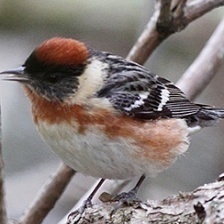
Species: BAY-BREASTED WARBLER
Scientific name: SETOPHAGA CASTANEA